Johor Bahru Conurbation

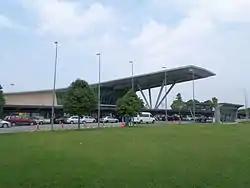
Senai International Airport

The conurbation houses the Senai International Airport which is located in Senai.